Charity Lamb

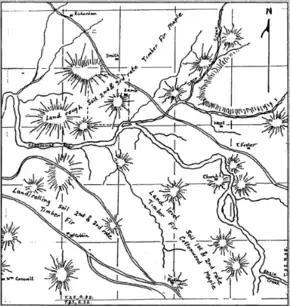
1855 survey showing the vicinity of the Lambs' cabin

Charity Lamb was born in North Carolina. It is not known where, but Charity had some schooling, and could read and write.